Transport in Oslo

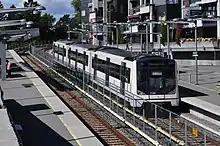
MX3000 at Holmenkollen station

Oslo has a total of 50 inner-city bus lines, excluding buses that connect with greater Akershus. These inner-city bus lines act as a final overlay of transportation in Oslo, after the metro and tram network, making travel by public transportation possible to every corner of the city. Some of the most trafficked routes can have departures almost every minute, like 31 Fornebu, which has around 50 departures towards the Fornebu peninsula every hour during peak times.